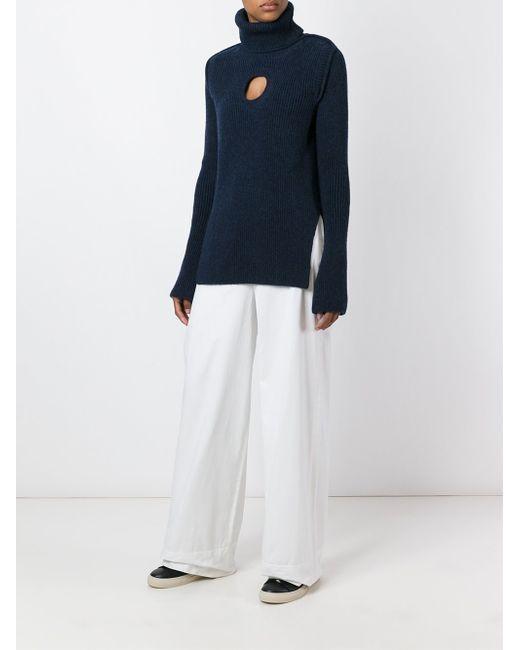
Langärmeliger schwarzer Wollpullover mit Brustausschnitt